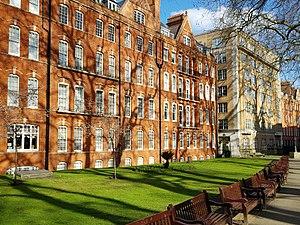
Mount Street Gardens, Londres, côté nord.
Mount Street Gardens est un jardin public du centre de Londres, en Angleterre.